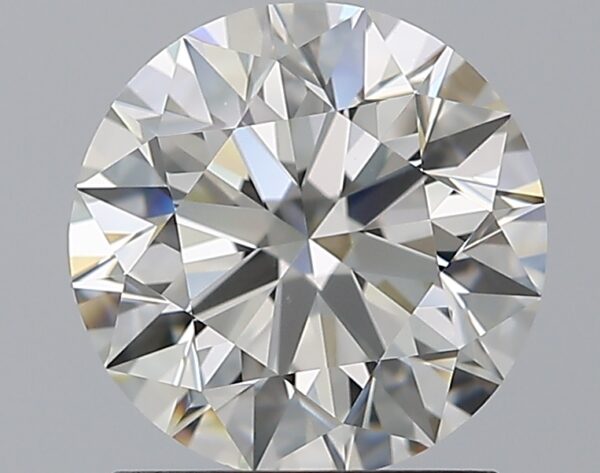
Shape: round
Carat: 1.5
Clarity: VS1
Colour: J
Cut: EX
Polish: EX
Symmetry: EX
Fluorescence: N
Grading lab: GIA
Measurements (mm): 7.25 x 7.29 x 4.56